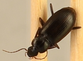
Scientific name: Calathus advena
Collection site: Rocky Mountains NEON (RMNP), plot RMNP_014